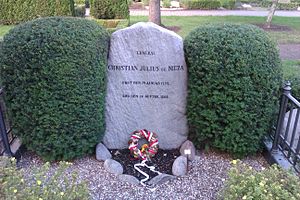
Christian de Meza / Eftermæle
de Mezas gravsted på årsdagen for hans død, 16. september 2013
Christian Julius de Meza var en officer i det danske militær.